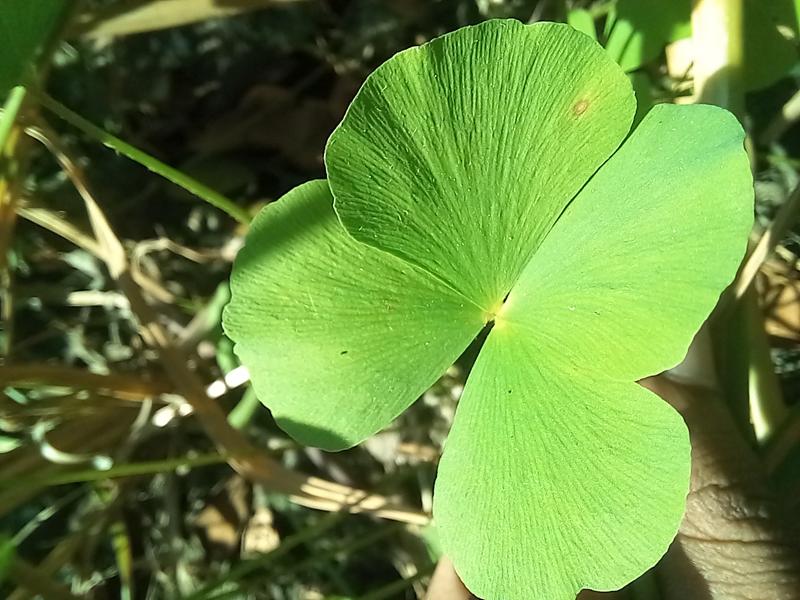
Weed species: Marsilea minuta